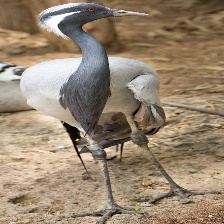
Species: DEMOISELLE CRANE
Scientific name: GRUS VIRGO
ImageNet parent category: crane